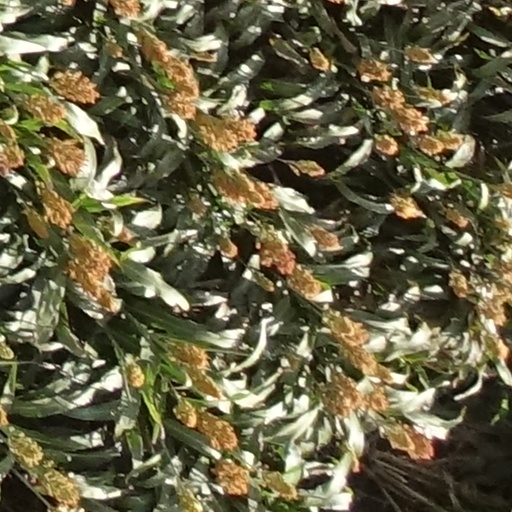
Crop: sorghum